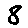
Label: 8